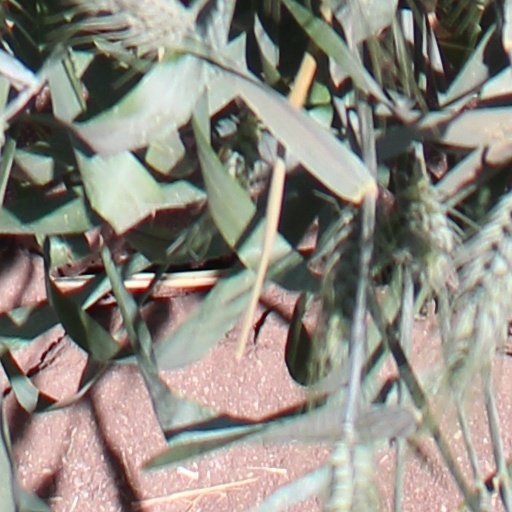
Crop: wheat